Papuan Infantry Battalion

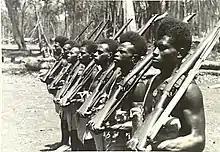
PIB soldiers around the Song River, March 1944

10 Platoon landed on the northern end of Siki Cove with the second wave of the 2/13th and 2/17th Battalions and was unopposed. Moving up the beach quickly to the palm trees they turned towards Katika to the south to attack Japanese positions defending the beach. They then came under fire from both Japanese and Australian troops and sustained several men wounded. 9 Platoon and Company Headquarters then landed with the third wave containing the 2/15th Battalion at Scarlet Beach. Strongly resisted by the Japanese who held their fire until the last moment, the Australian force landed under heavy machine-gun fire. The craft carrying the Papuans was hit, damaging the landing mechanism and jamming the ramp half-open, which forced them to disembark over the side into deep water. First out, Leutchford was shot almost immediately. Badly wounded, he soon fell unconscious. Still heavily engaged, he was supported in the water by a Papuan police sergeant attached to the company for the operation, and was then dragged ashore with the assistance of a nearby Australian soldier. Heavy fighting continued on the beach as the Australians and Papuans pushed the Japanese defenders back over the next half hour, by which time Leutchford had died of his wounds. Meanwhile, although a section had become separated and was forced to fight past a number of bunkers, 9 Platoon overran the Japanese trenches and dug-in. Several members were wounded in the fighting during this period. Despite the initial confusion caused by landing in the wrong place, the Australians eventually regained control of the scattered troops and disentangled the different units which had become intermingled on the beach. By daylight they had succeeded in securing the beach and the jungle fringe, mopping up the fixed Japanese defences behind it and then pushing through them, before beginning to consolidate the beachhead.